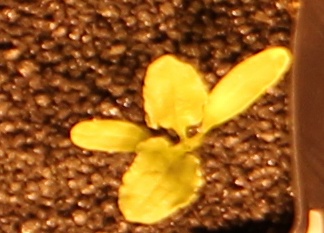
Label: Sugar beet